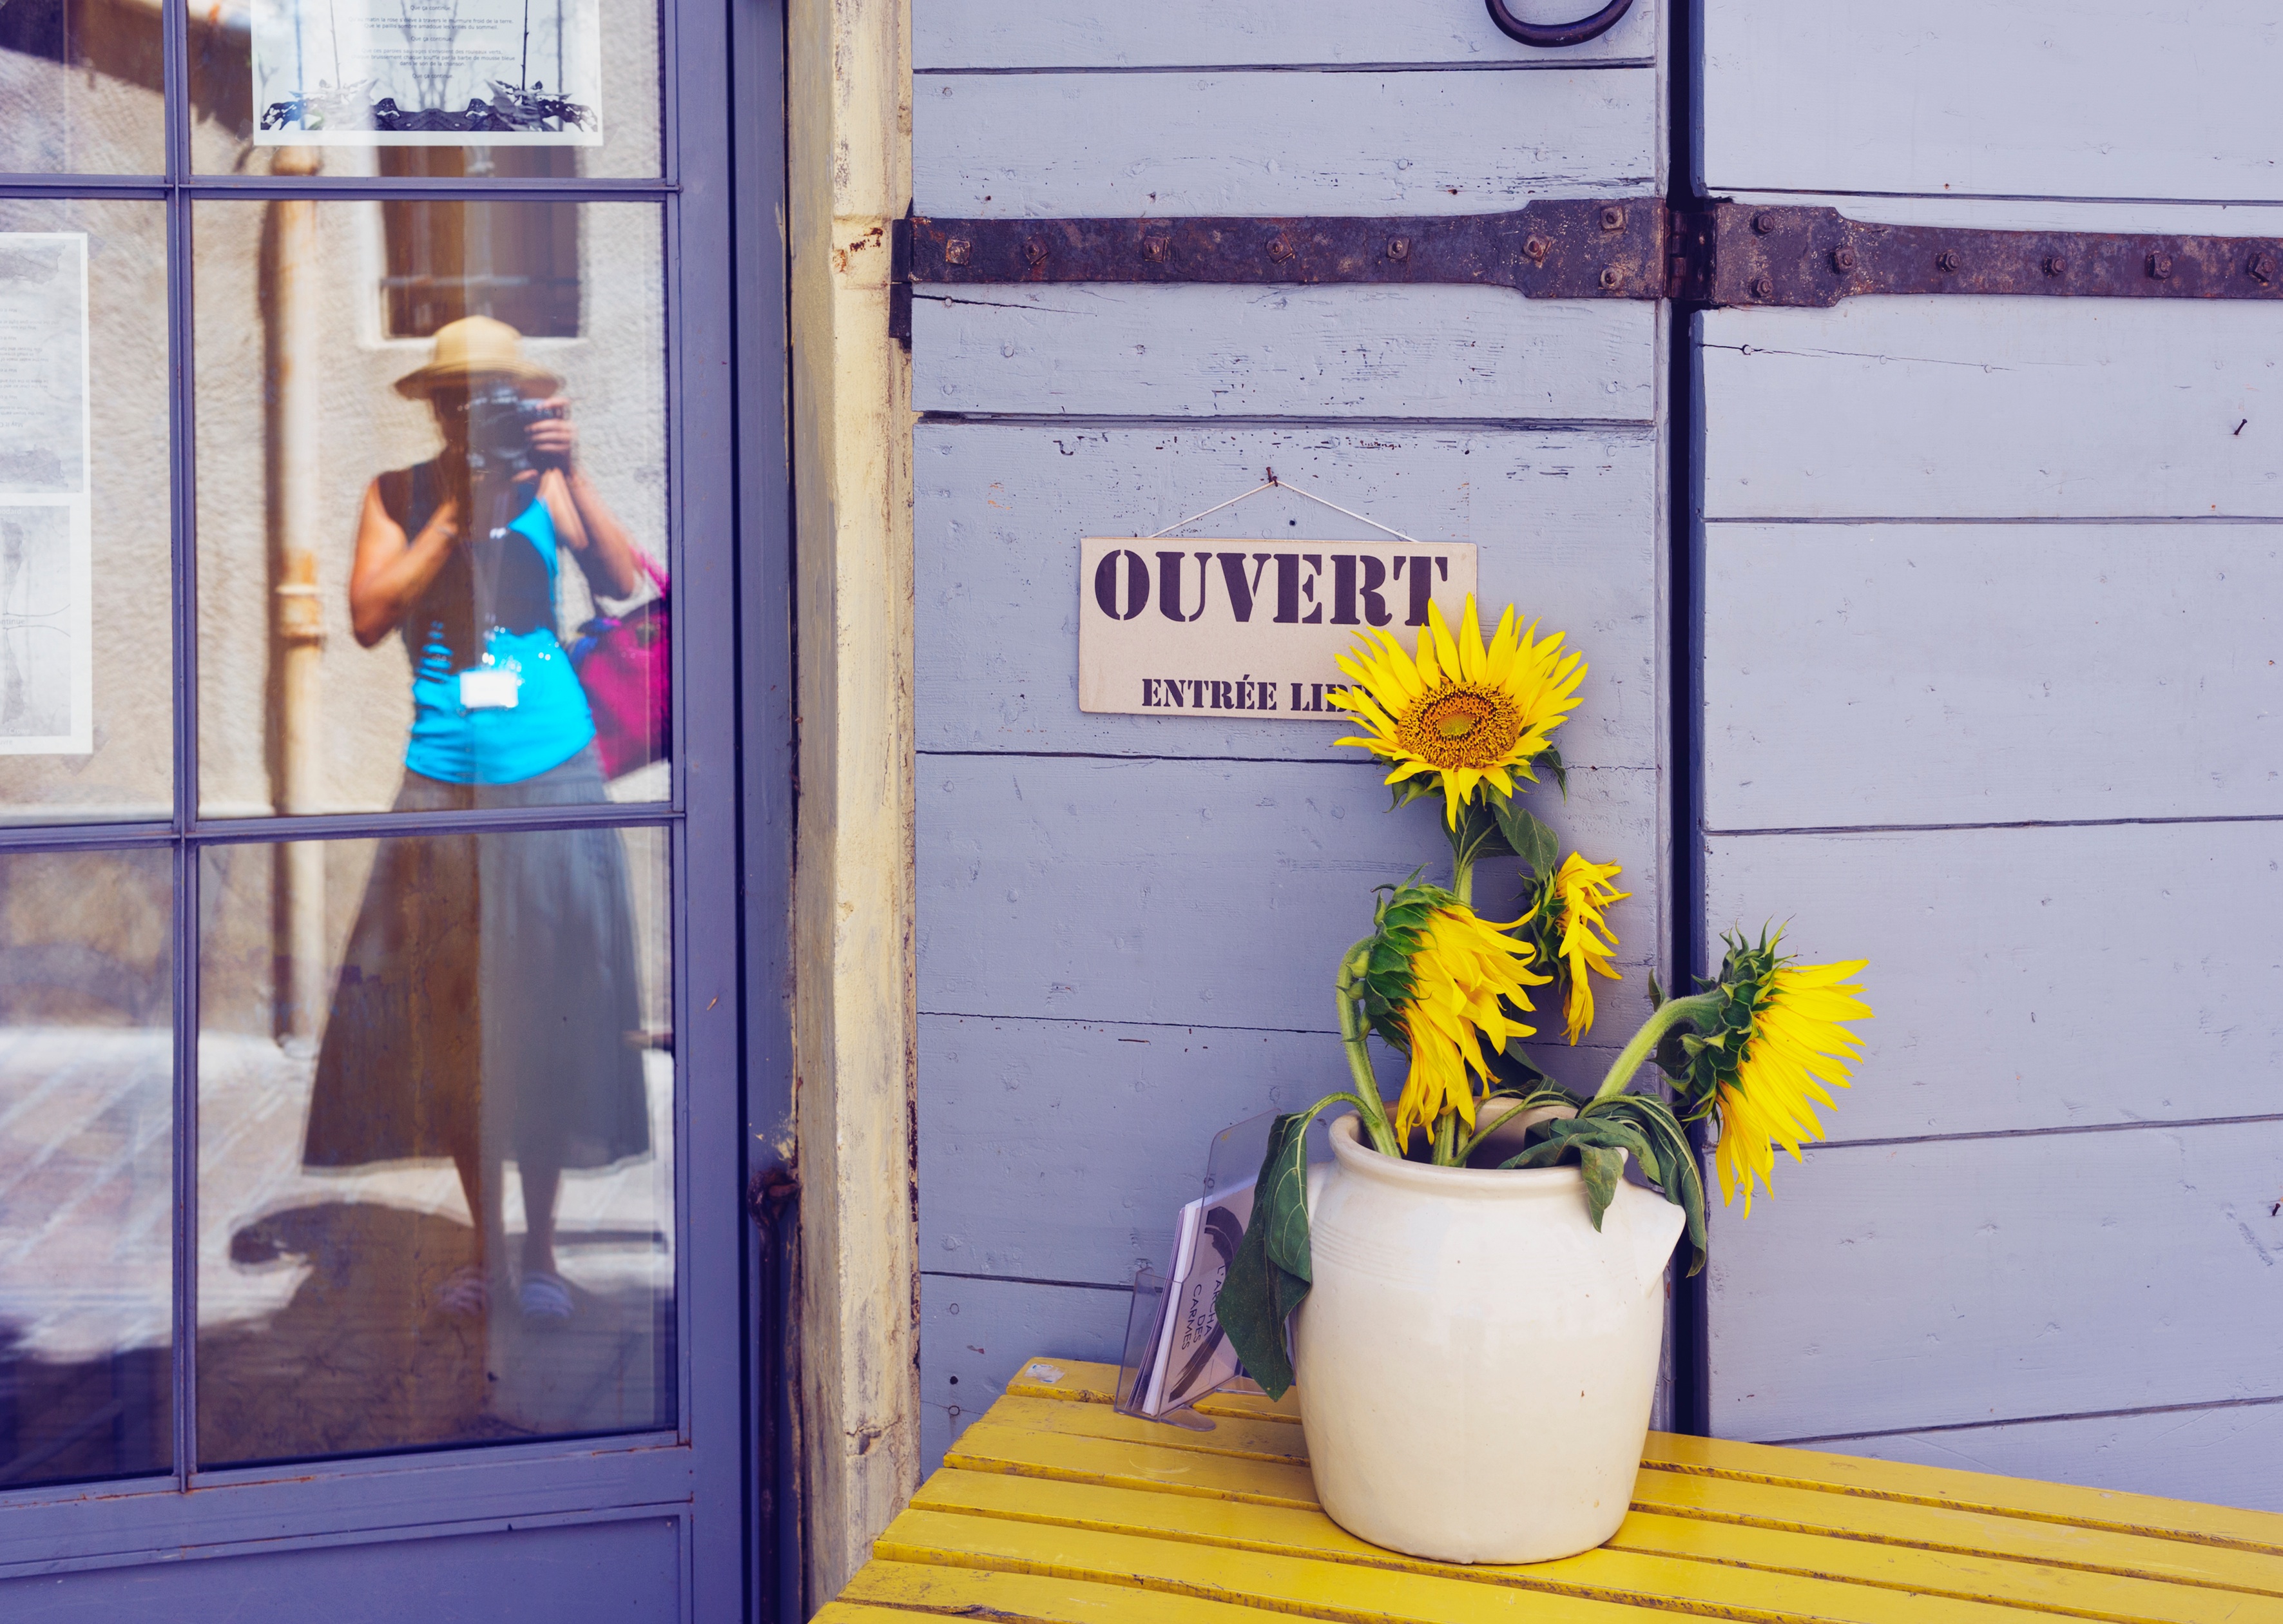
flower, spring, color, blue, yellow, art